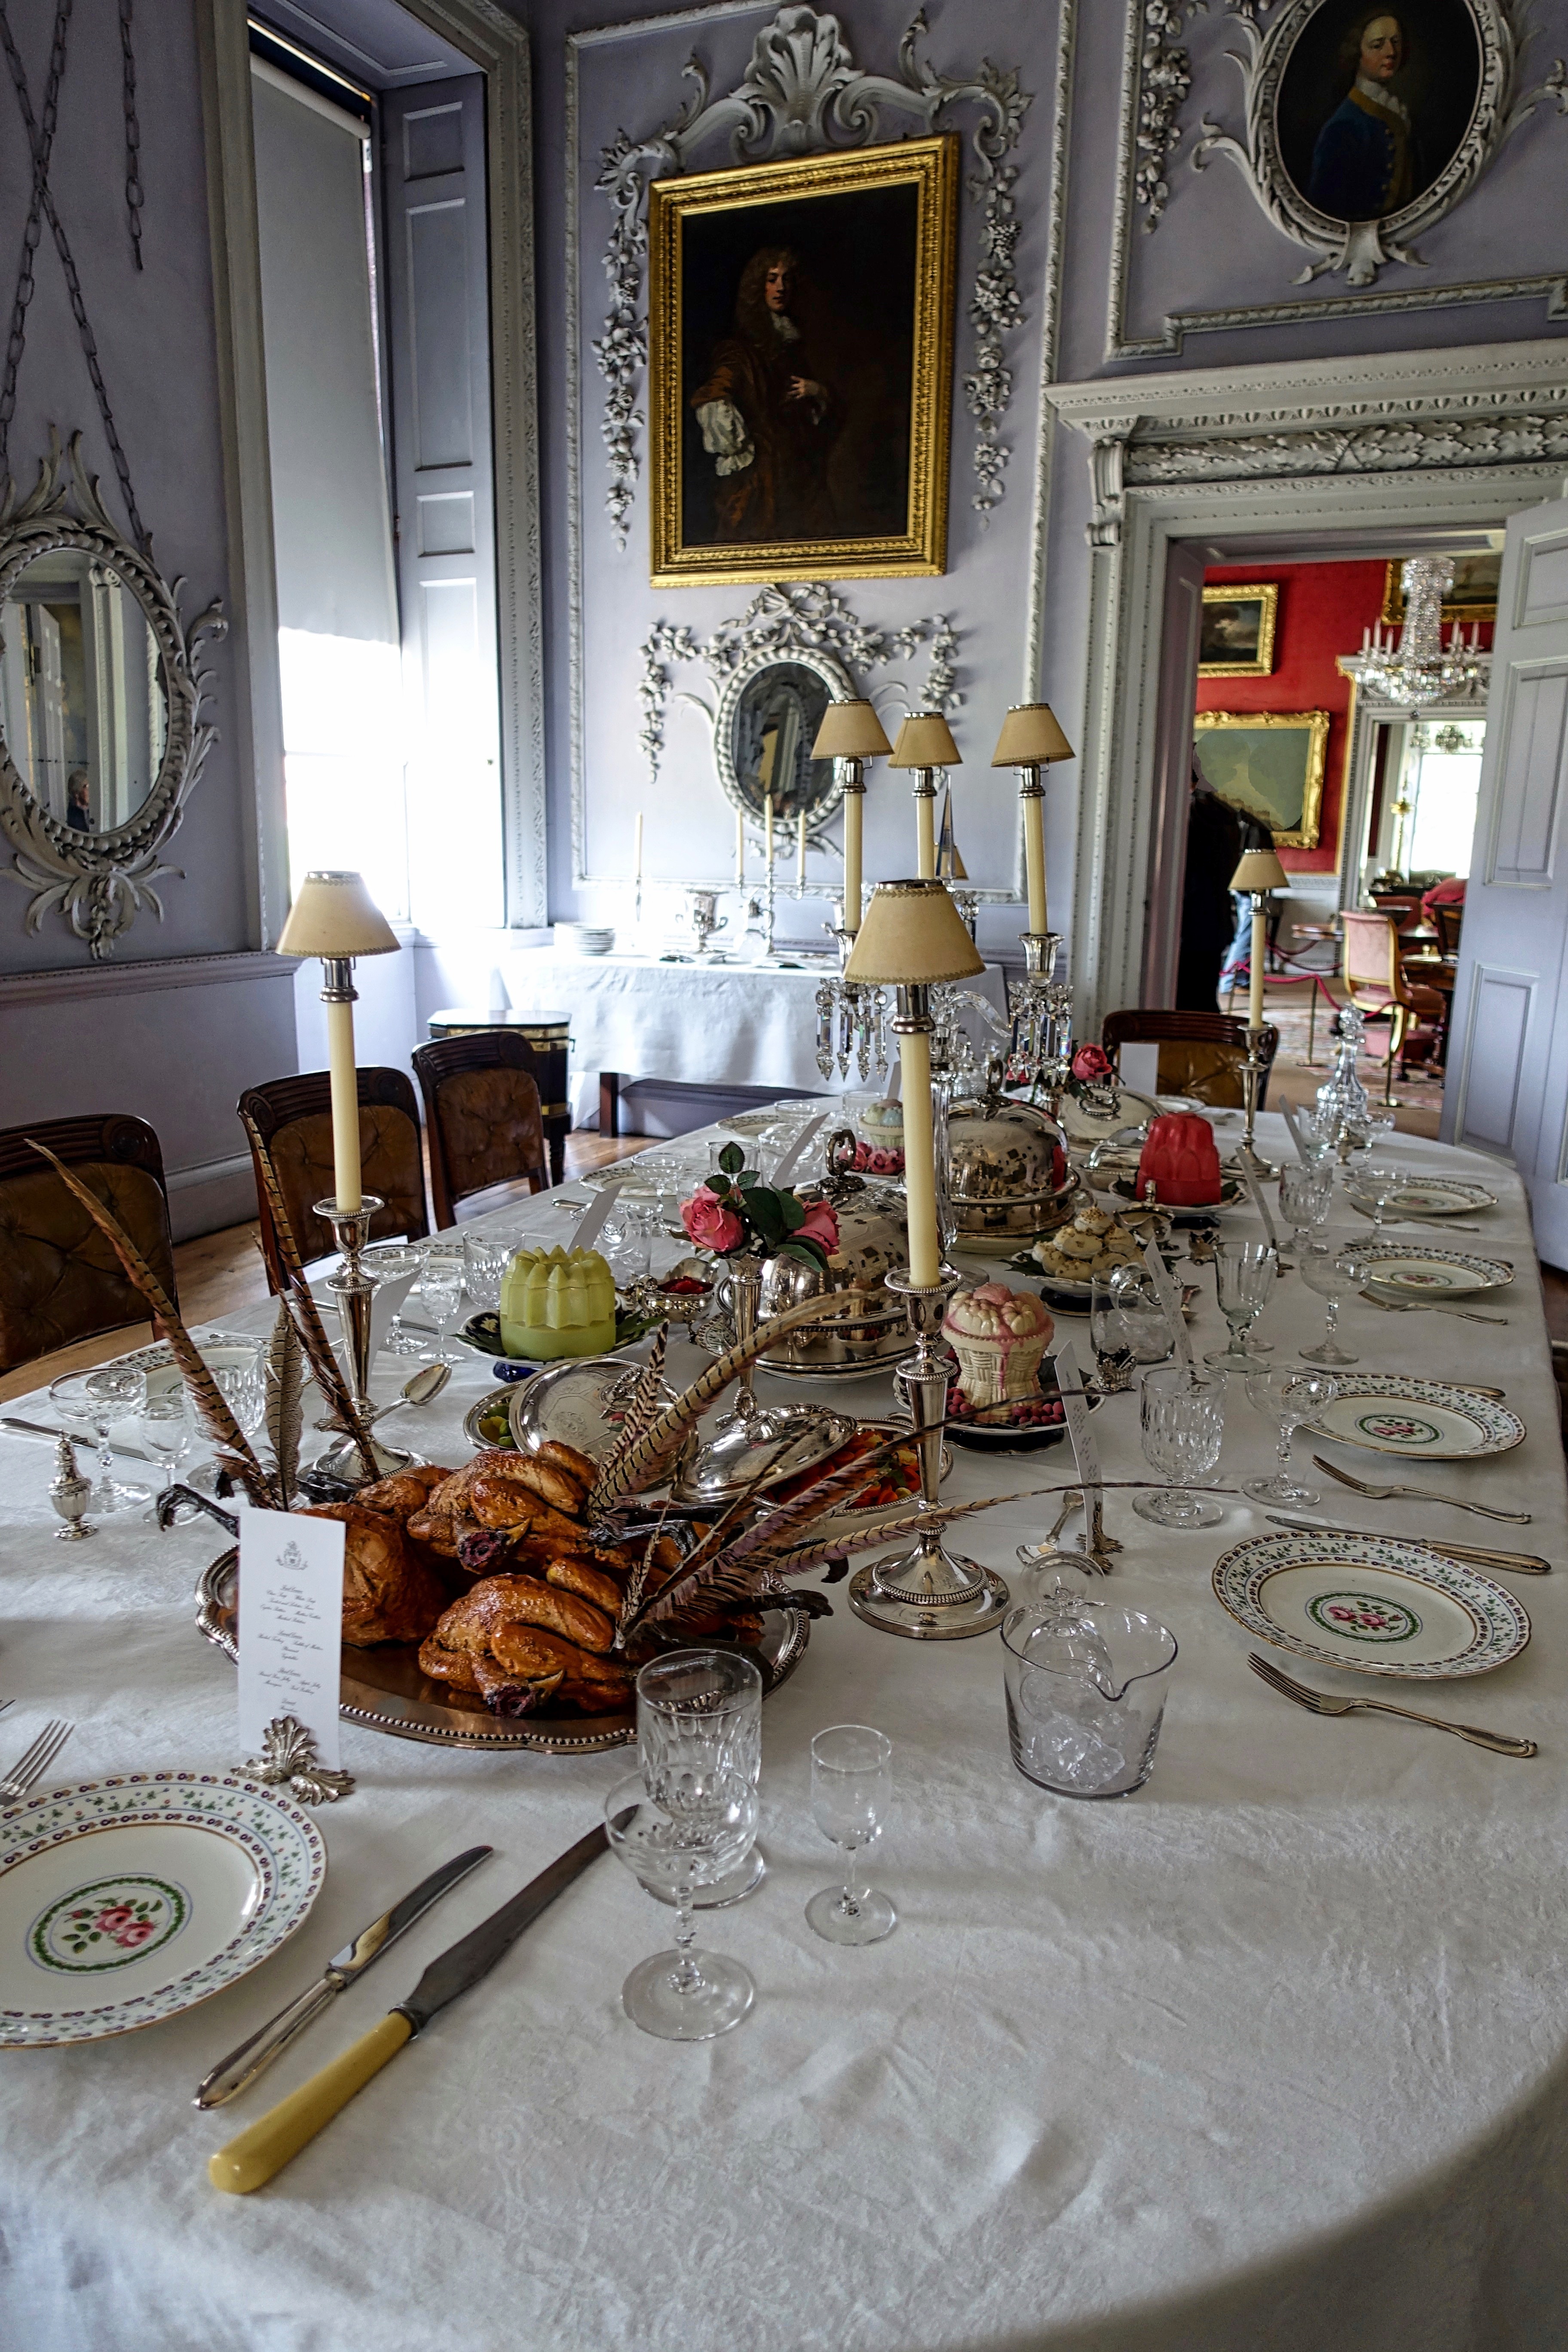
table, restaurant, home, decoration, meal, living room, room, lifestyle, decor, interior design, luxury, stately, estate, decorating, dining room, interior decoration, prestige